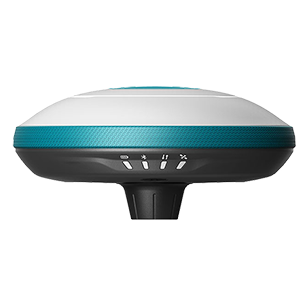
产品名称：惯导RTK-U5
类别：UFO品牌
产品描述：该产品可应用于导航等领域。具备支持GNSS卫星信号接收、4G通信、电台通信、网络通信等主要功能。具有高集成度等产品特点。